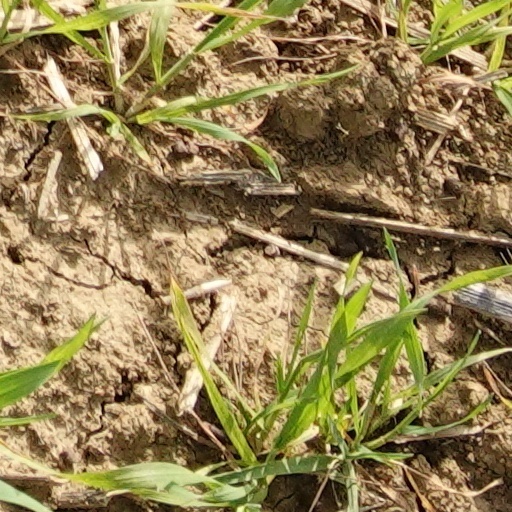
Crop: wheat